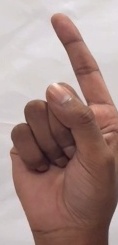
ASL sign: Z